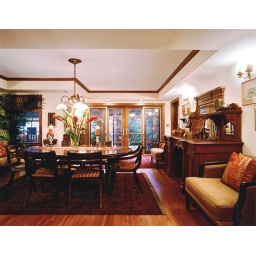
Dark molding against white backround. Oval table